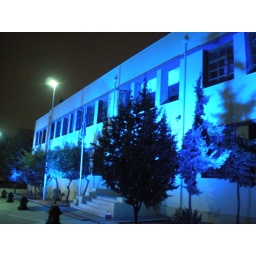
Jdrf hellas monument challenge 2008: Light up in blue one of the oldest schools of athens - greece